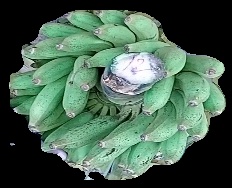
Variety: elakki-bale
Grade: grade1